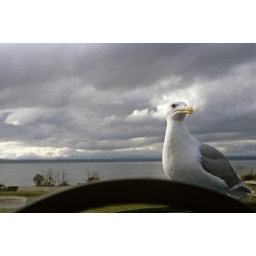
Sea gull looking in window of car